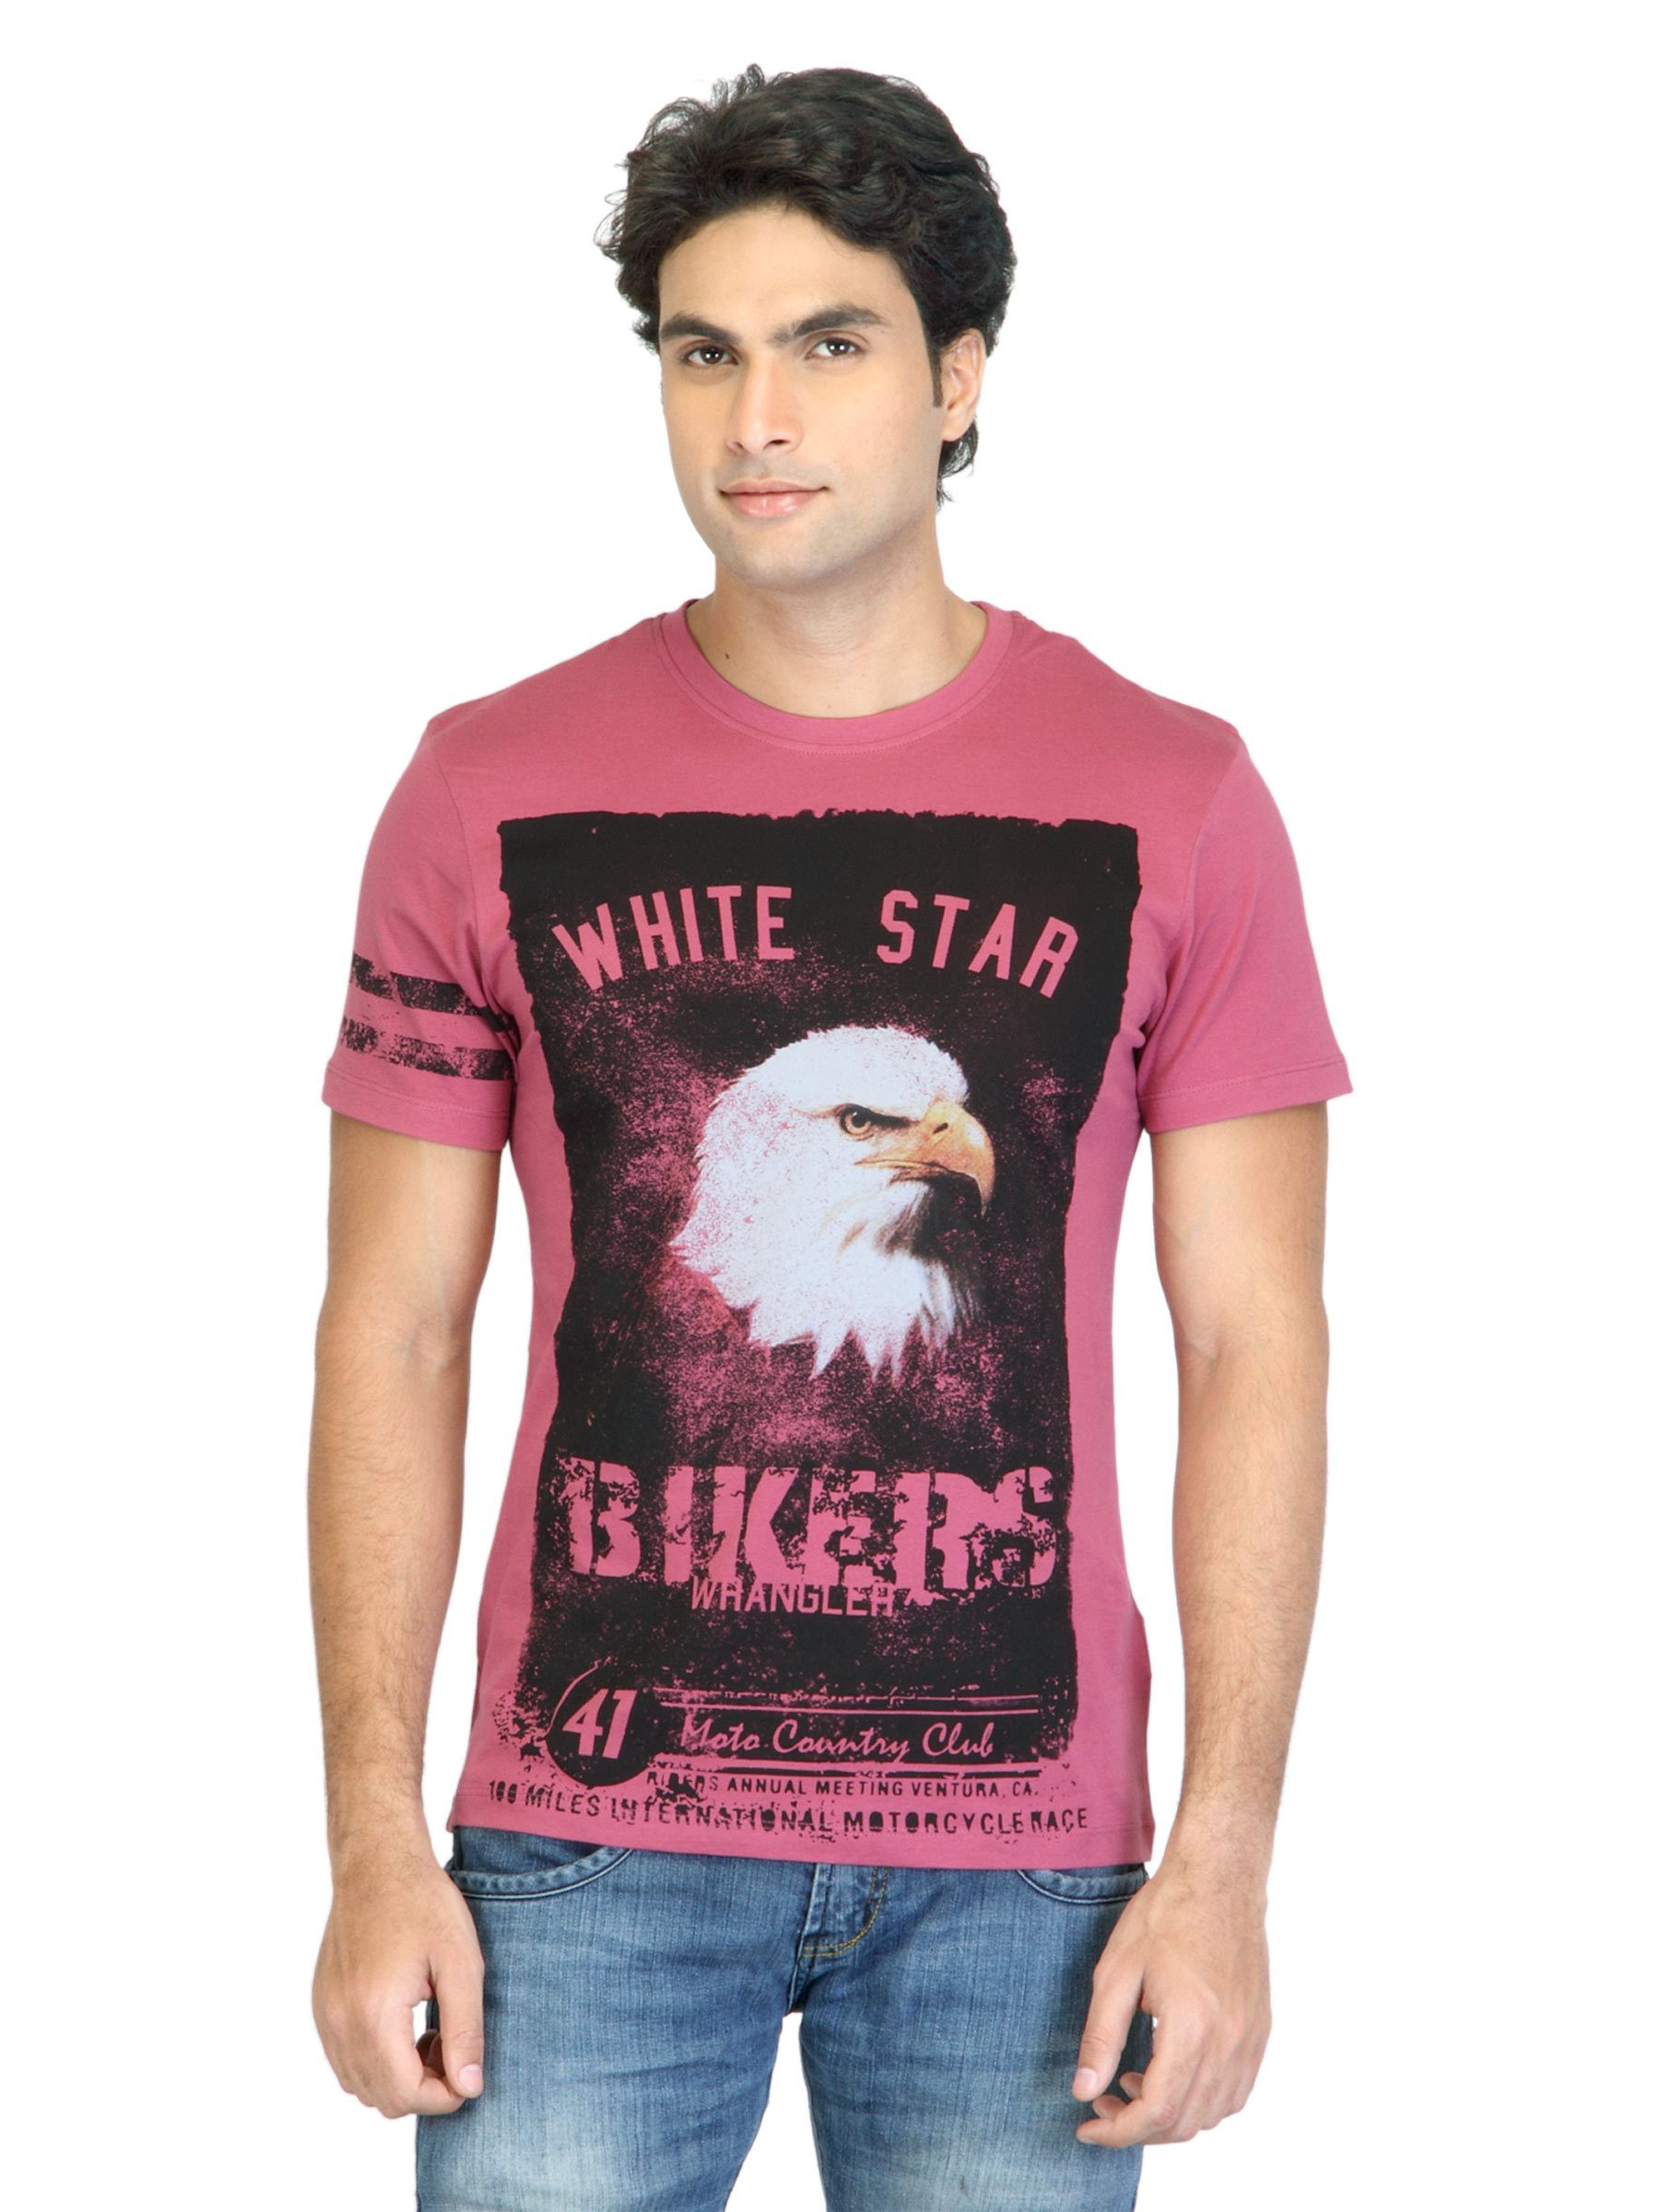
Wrangler Men Biker Pink T-shirt
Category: Apparel / Topwear / Tshirts
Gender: Men
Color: Pink
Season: Summer 2012
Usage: Casual